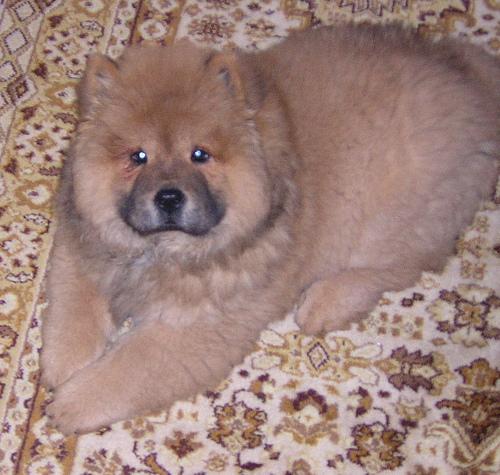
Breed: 329-n000119-chow